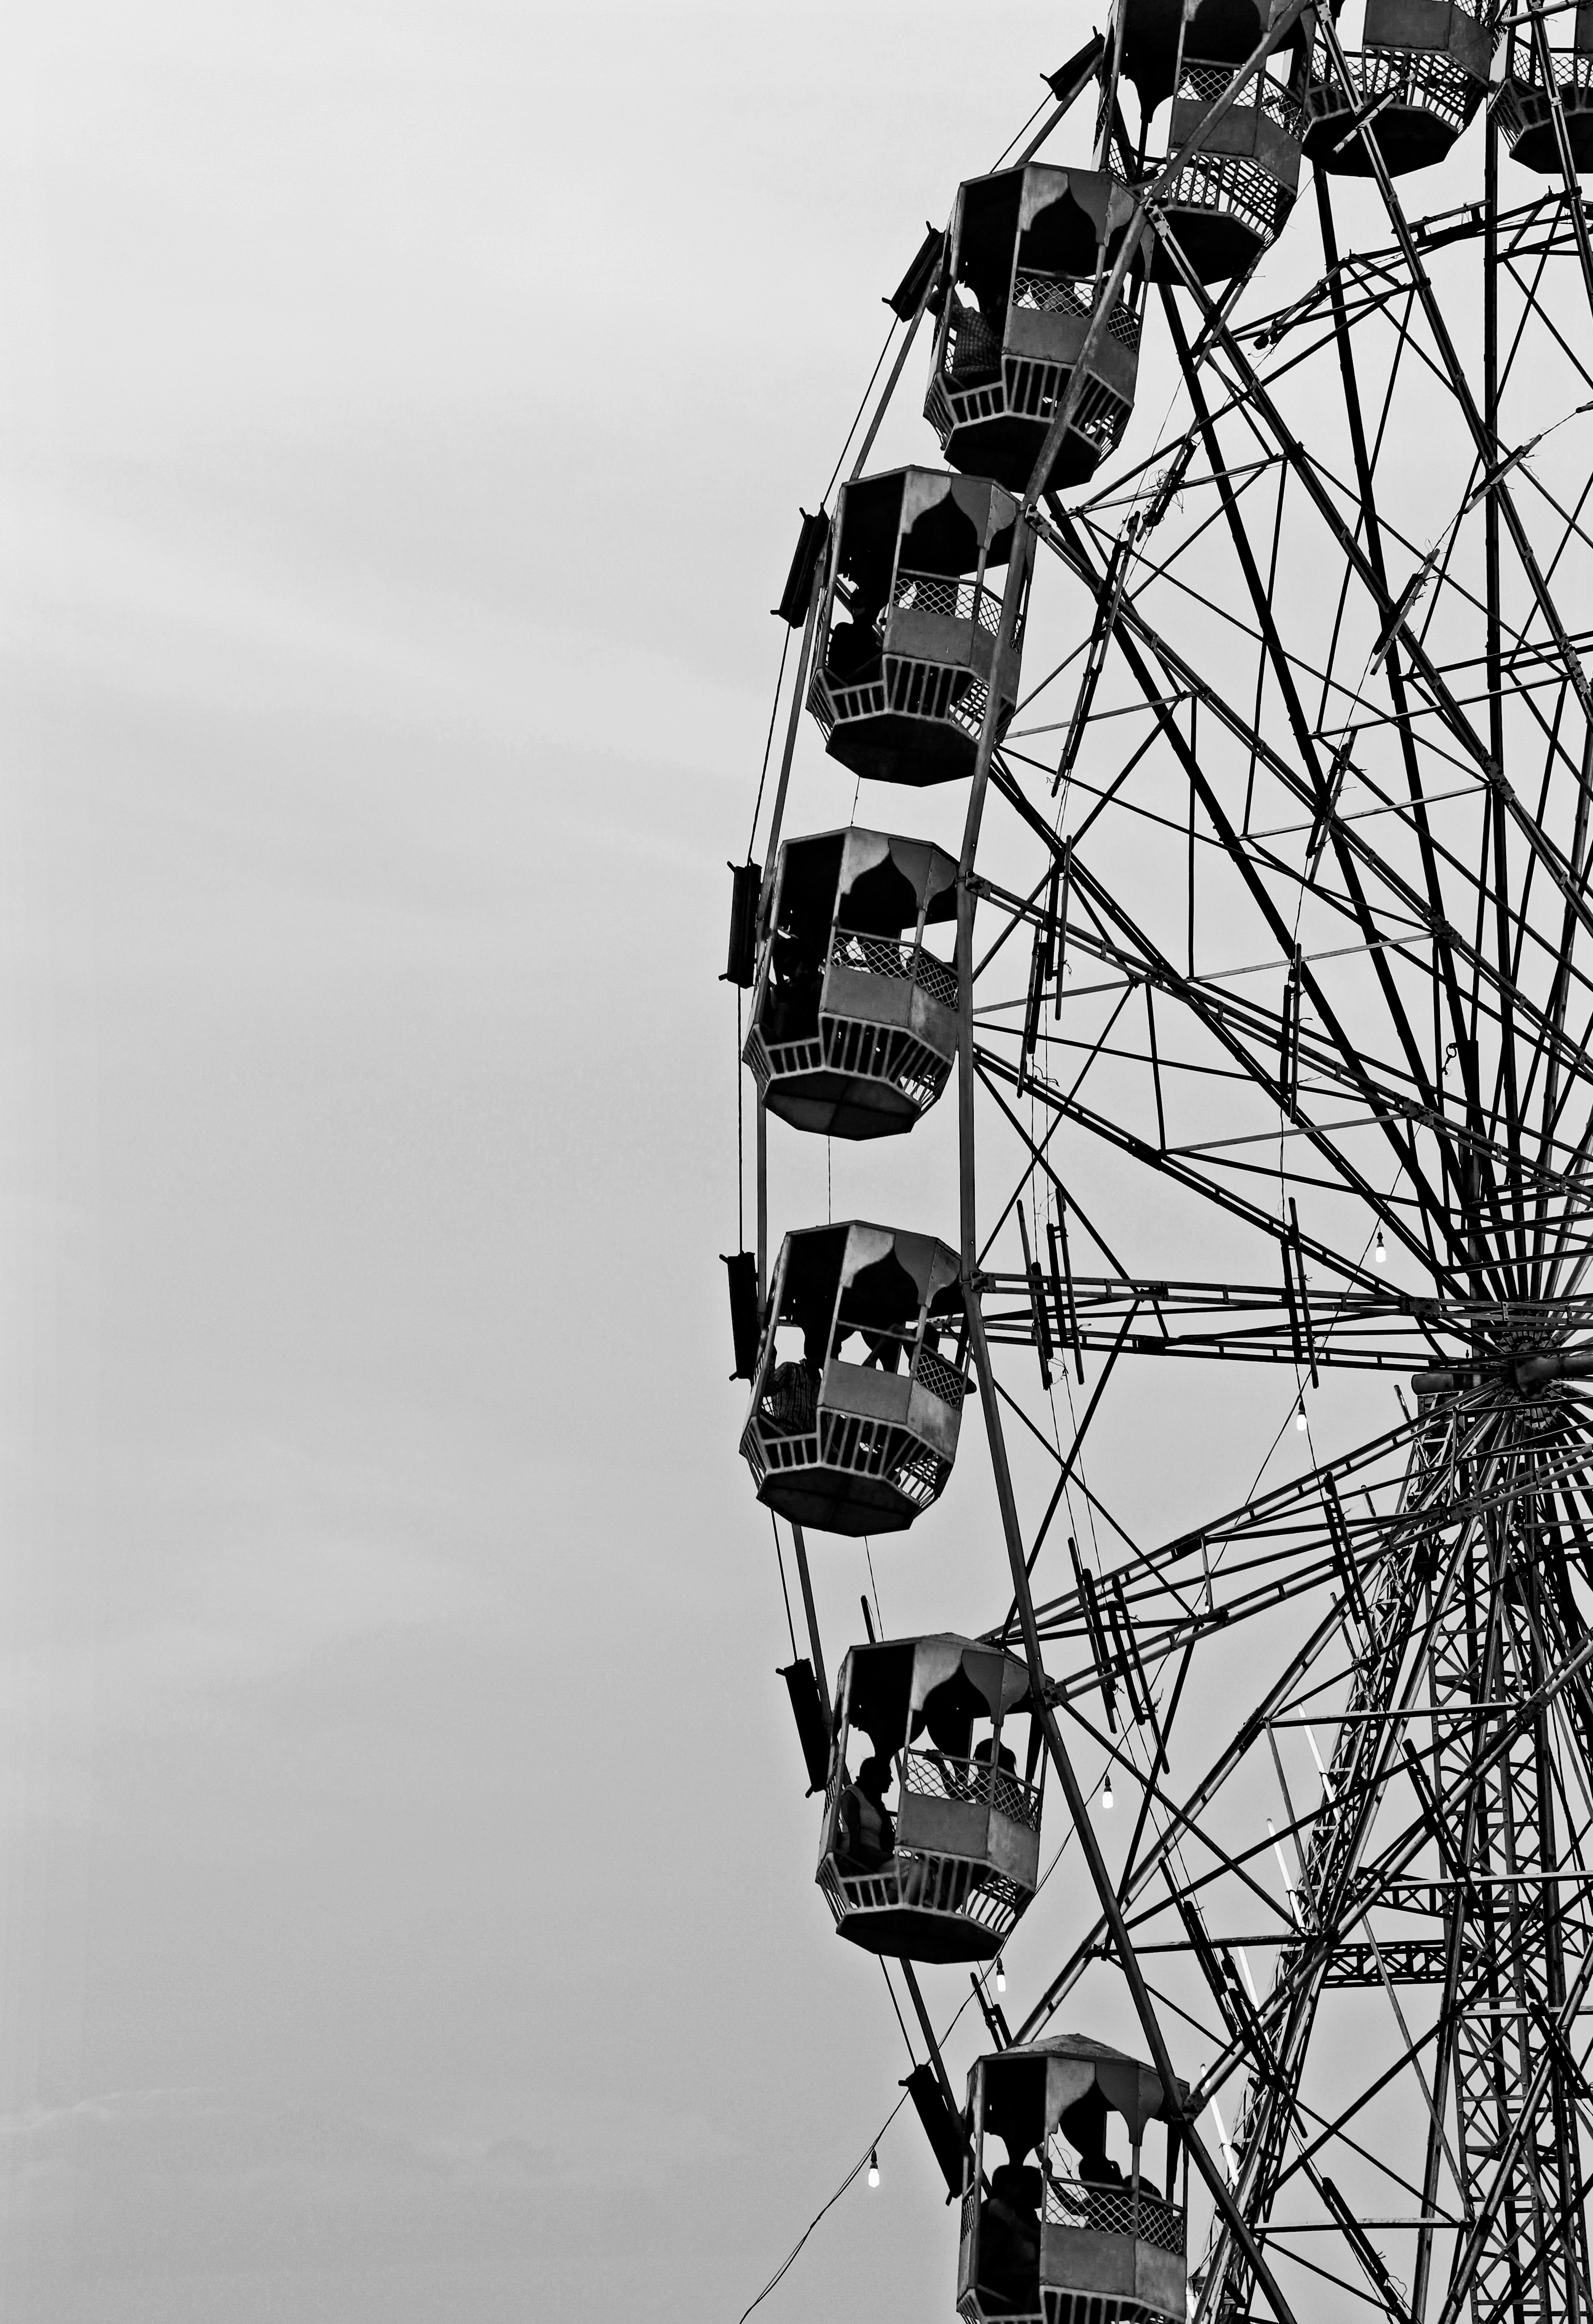
black and white, recreation, line, ferris wheel, black, monochrome, tourist attraction, amusement ride, monochrome photography